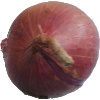
Label: Onion Red 1